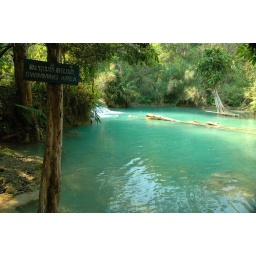
We visited a surreal jungle waterfall near Luang Prabang, Laos that featured sparkling water and colorful surroundings.